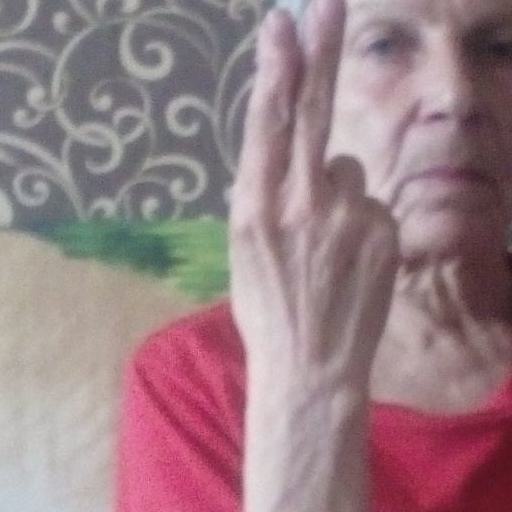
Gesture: two_up_inverted